Willem de Kooning

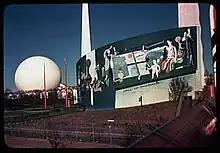
Mural by De Kooning at the Hall of Pharmacy, 1939 New York World's Fair

De Kooning joined the Artists Union in 1934, and in 1935 was employed in the Federal Art Project of the Works Progress Administration, for which he designed a number of murals including some for the Williamsburg Federal Housing Project in Brooklyn, New York City. None of them were executed, but a sketch for one was included in "New Horizons in American Art" at the Museum of Modern Art, his first group show. Starting in 1937, when De Kooning had to leave the Federal Art Project because he did not have U.S. citizenship, he began to work full-time as an artist, earning income from commissions and by giving lessons. That year De Kooning was assigned to a portion of the mural "Medicine" for the "Hall of Pharmacy" at the 1939 World's Fair in New York, which drew the attention of critics, the images themselves so completely new and distinct from the era of American realism.